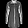
Label: Shirt